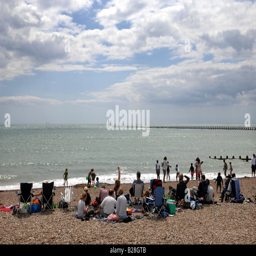
visitors enjoy a typical summers day on the beach